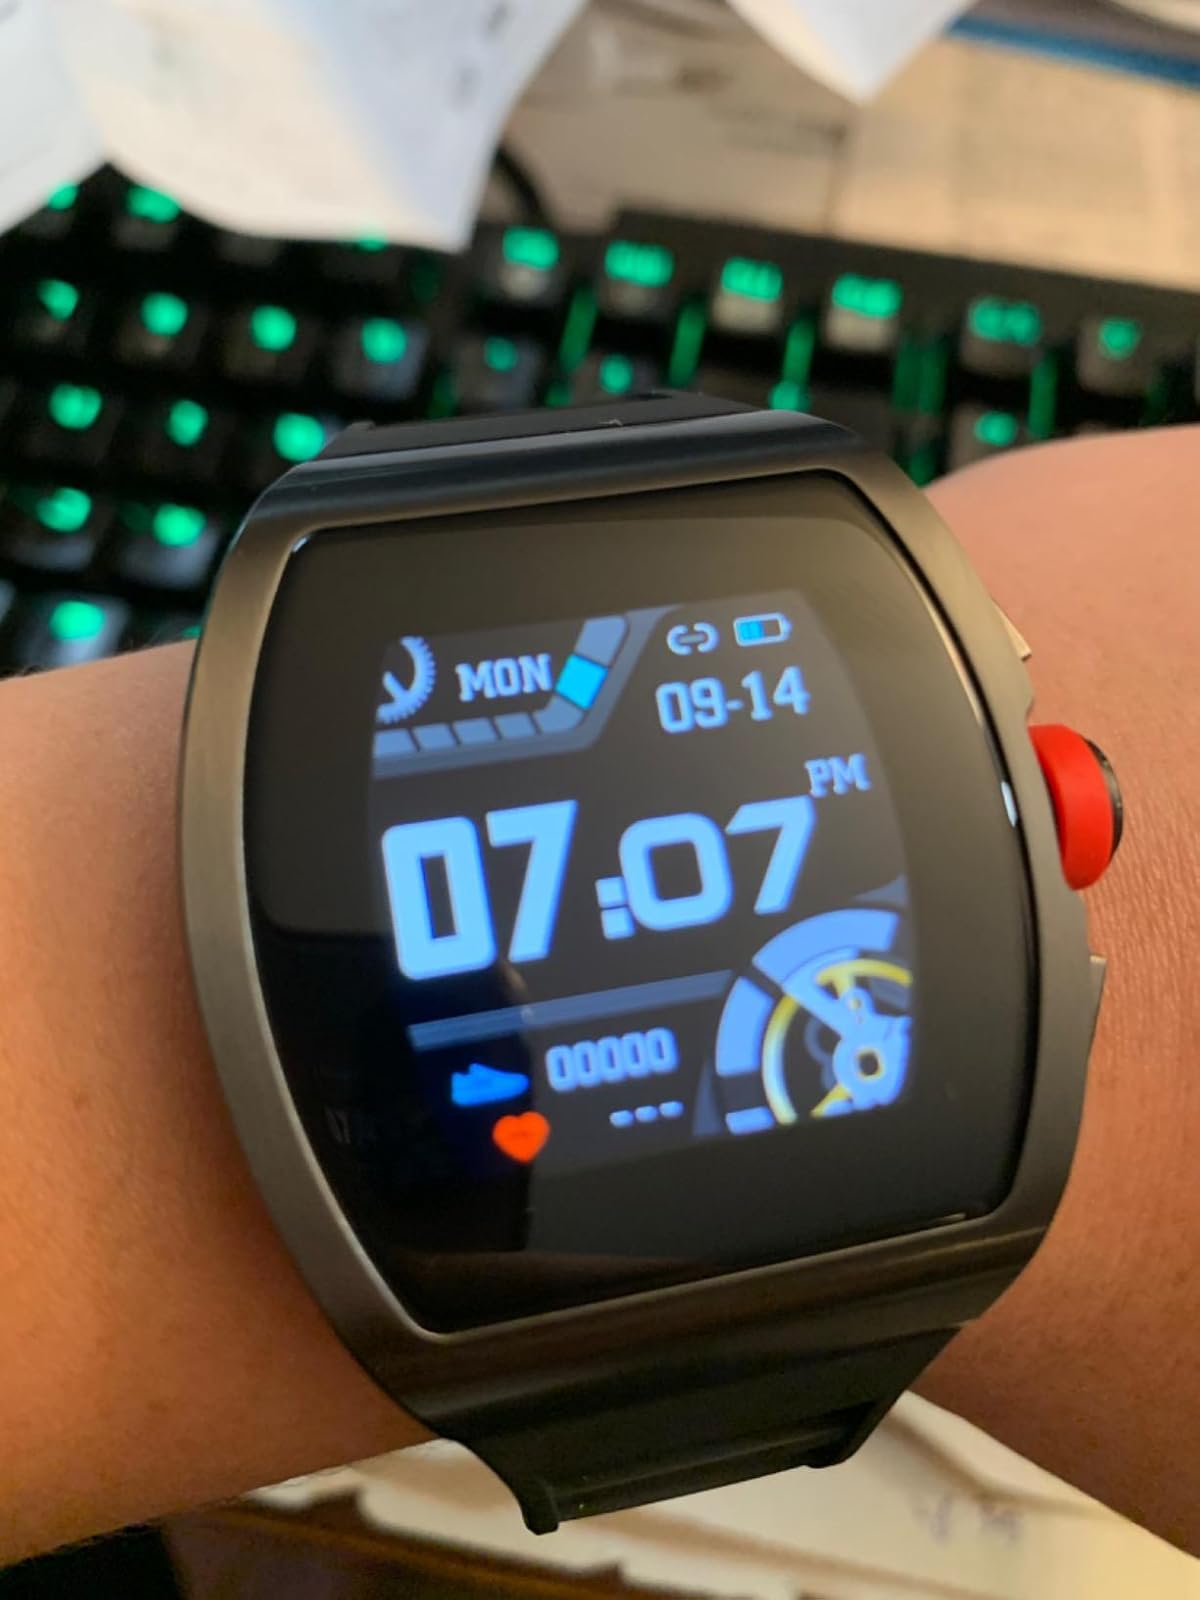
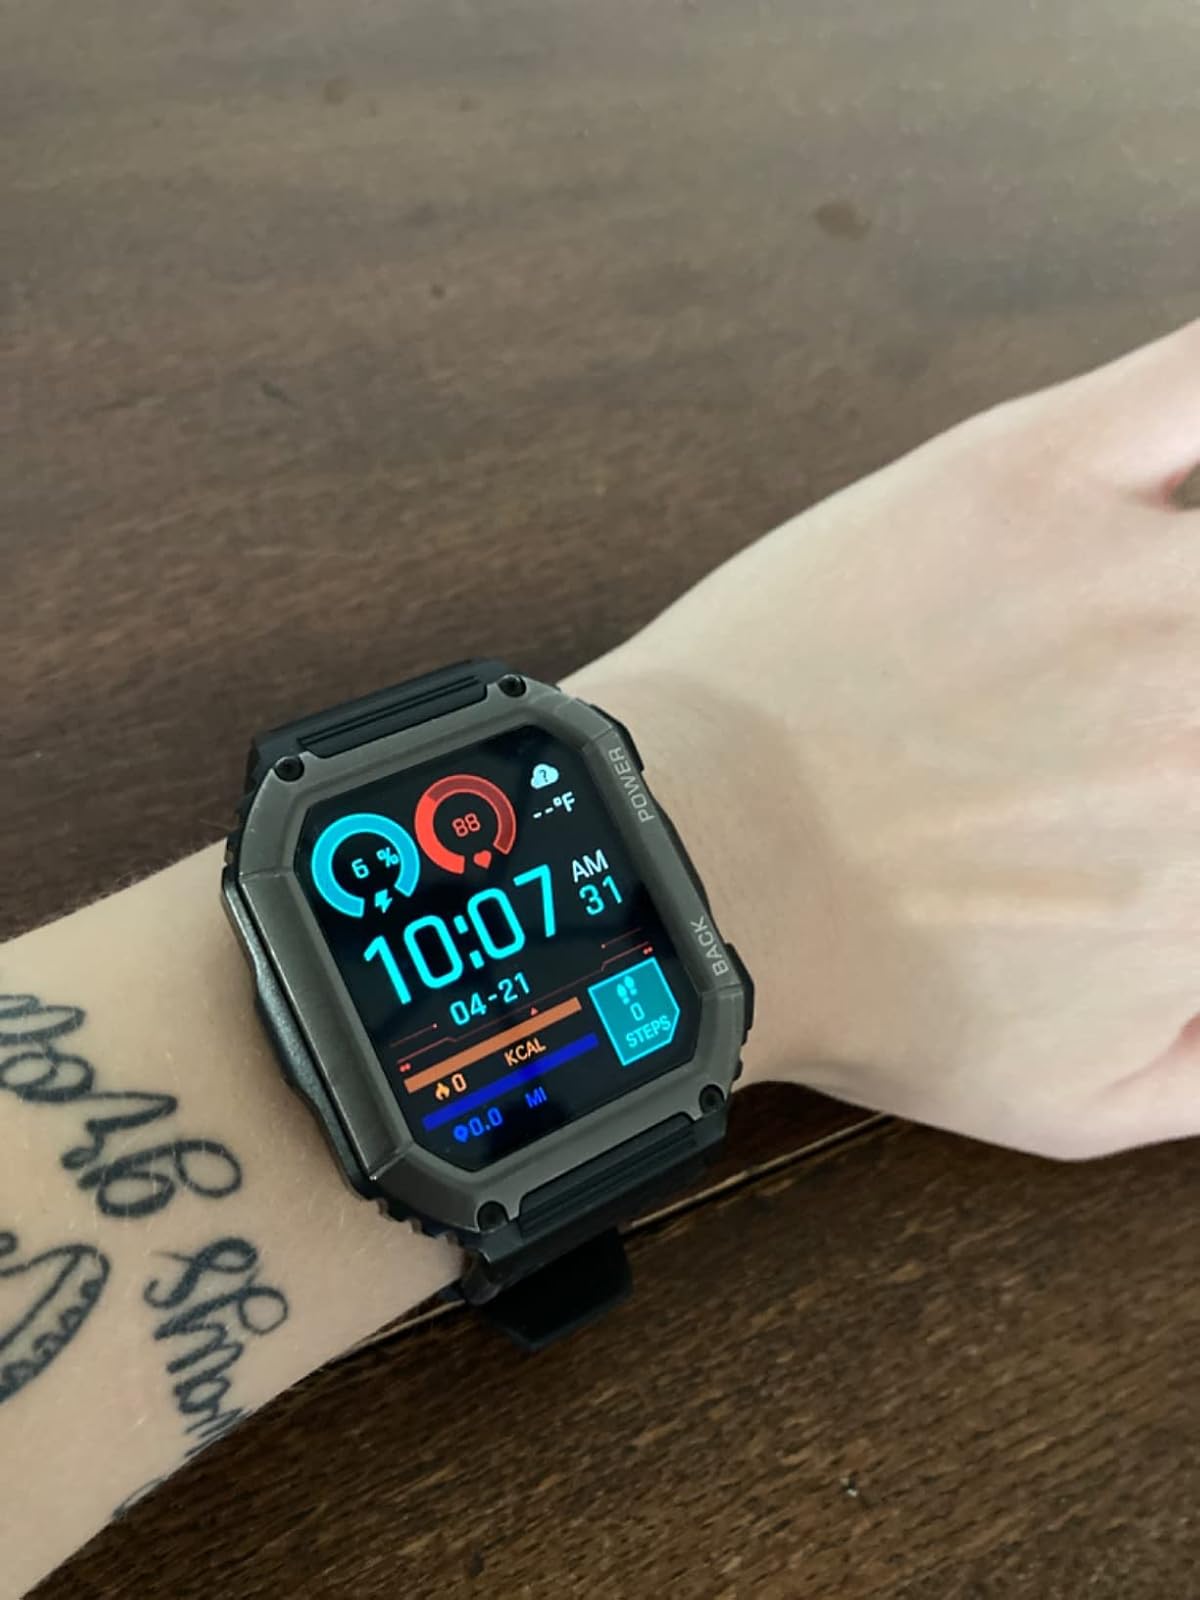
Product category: smartwatch
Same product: no